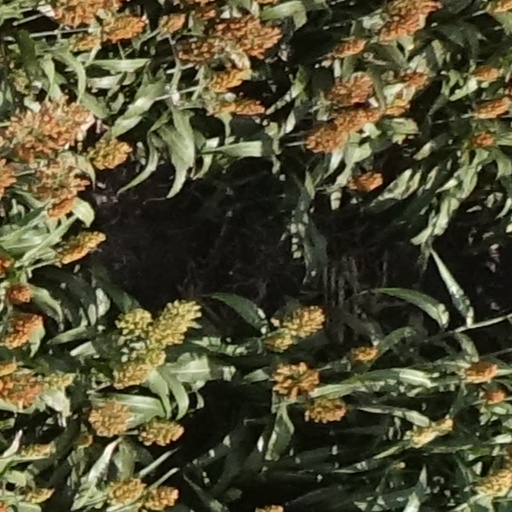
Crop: sorghum